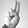
ASL letter: U